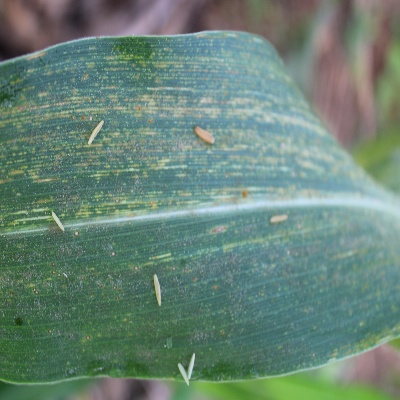
Crop: Maize
Condition: streak virus